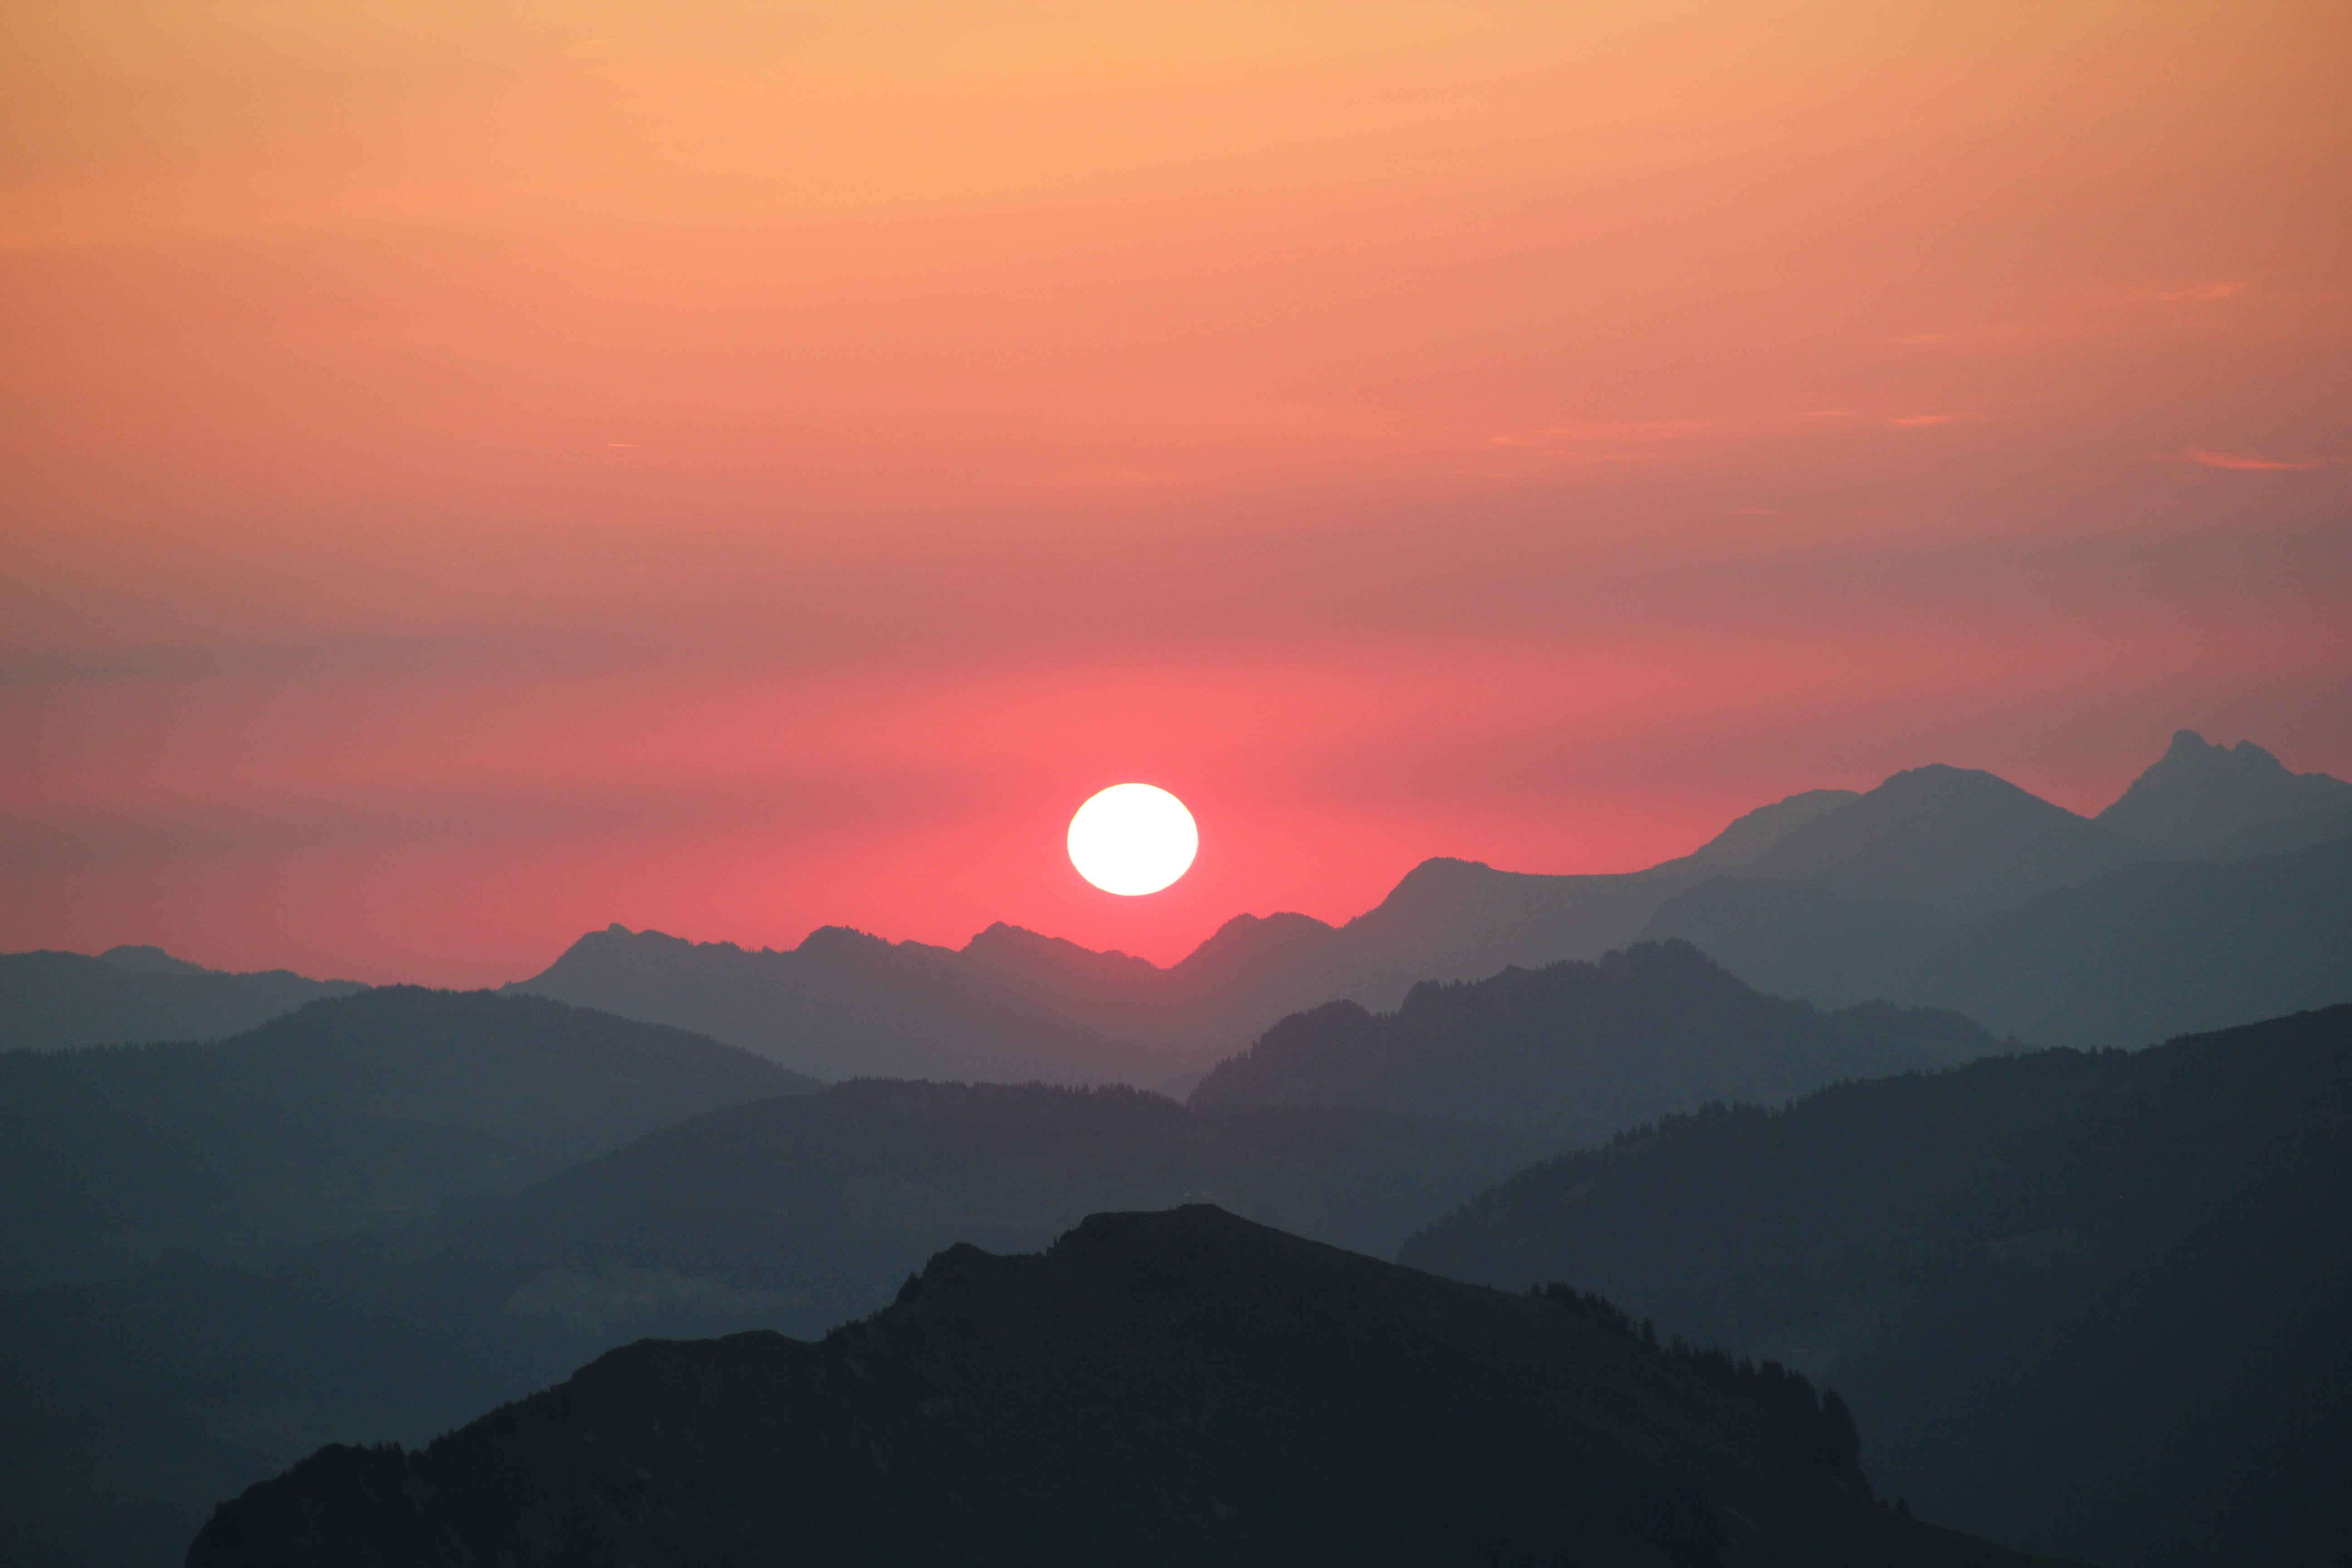
landscape, horizon, mountain, light, sky, sun, sunrise, sunset, skyline, morning, hill, dawn, mountain range, summer, dusk, evening, holiday, alpine, mountains, vorarlberg, nice weather, afterglow, morgenrot, landform, alpine panorama, panoramic views, bregenzerwald, atmospheric phenomenon, mountainous landforms, red sky at morning, kanisfluh